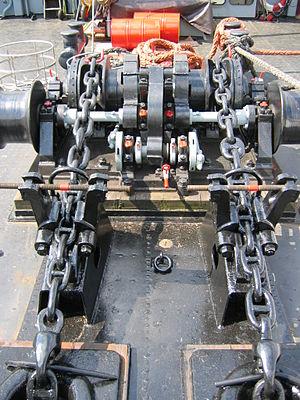
Le guindeau est un treuil à axe horizontal utilisé sur les navires pour relever l'ancre. Il est également utilisé pour virer les aussières.
Un écubier est un conduit cylindrique pratiqué dans la coque d'un bateau servant à faire passer la chaîne de l'ancre. Il est généralement situé entre le pont et le bordé. Sa position doit être étudiée avec précision pour qu'elle corresponde à l'alignement des guindeaux.